Resolution of the Comintern on the Macedonian question

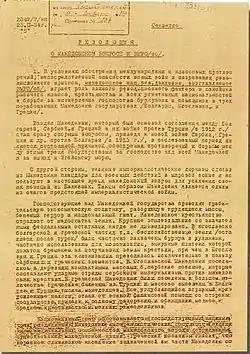
The first page of the Resolution. The document is classified.

The resolution of the Comintern of January 11, 1934, was an official political document, in which for the first time, an authoritative international organization, led by a great power, the Soviet Union, has recognized the existence of a separate Macedonian nation and Macedonian language.